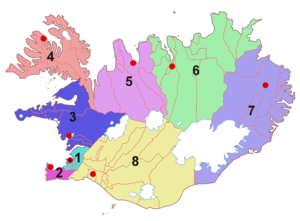
Le tourisme en Islande représente un secteur important de l'économie avec presque 1 million de visiteurs étrangers en 2014, soit le triple de la population du pays. En 2008, l'activité touristique représentait 14 % des revenus du pays et 5,2 % des emplois.
L'Islande, en forme longue la république d'Islande, est un pays insulaire d'Europe du Nord situé dans l'océan Atlantique. Géographiquement plus proche du continent américain du fait de sa proximité avec le Groenland, le pays est rattaché culturellement et historiquement à l'Europe. Ayant pour capitale et pour plus grande ville Reykjavik, son régime politique est une république parlementaire.
L'administration territoriale de l'Islande est basée sur les régions, les comtés et les municipalités, ainsi qu'un découpage électoral, les circonscriptions.